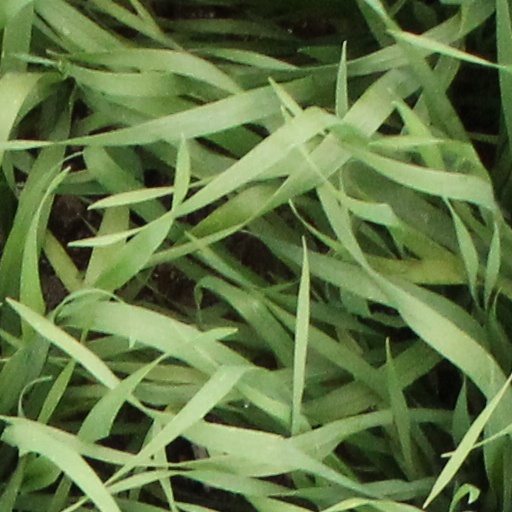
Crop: wheat